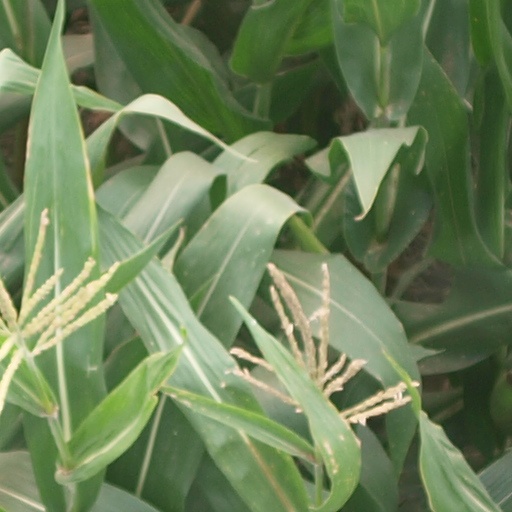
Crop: maize; corn